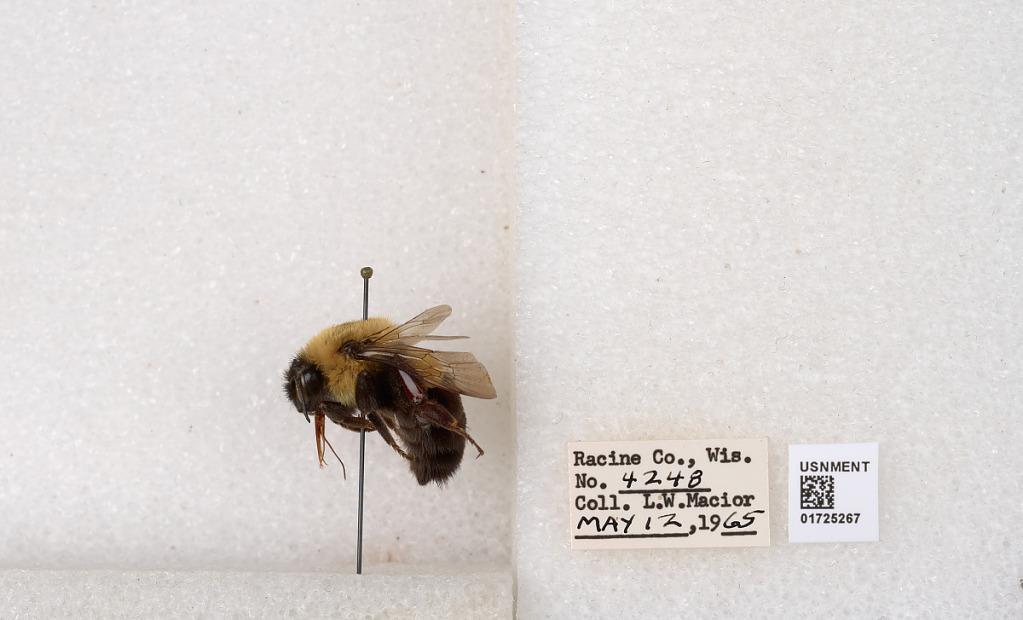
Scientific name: Bombus impatiens Cresson
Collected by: L. Macior
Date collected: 1965-5-12
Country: United States
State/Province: Wisconsin
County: Racine
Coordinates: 42.7299, -87.8123